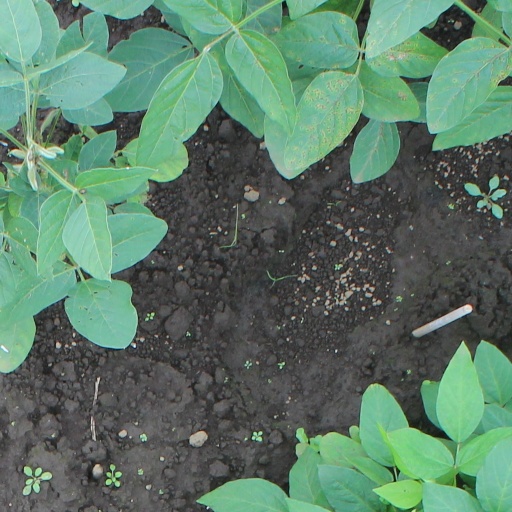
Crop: soybean